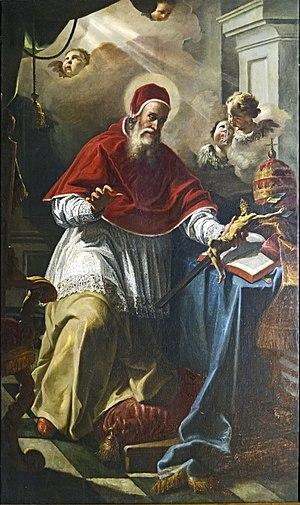
Bartolomeo Letterini est un peintre italien de la période baroque. Il est né à Venise et instruit par son père, Agostino Letterini. Il était un imitateur de Titien. Une grande toile de sa main se trouve à San Stae à Venise.
Antonio Ghislieri, en religion Michele Ghislieri fut le 225ᵉ pape de l’Église catholique, de 1566 à 1572, sous le nom de Pie V. Il est canonisé en 1712.
La basilique des Saints Jean et Paul est l'un des édifices médiévaux religieux les plus imposants de Venise. Il fait figure de Panthéon de la Sérénissime en raison du grand nombre de doges et d’autres personnages importants qui y furent enterrés à partir du XIIIᵉ siècle. L’église est située sur le campo du même nom dans le sestiere de Castello.